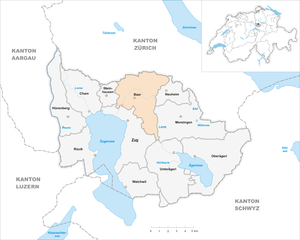
Baar est une commune suisse du canton de Zoug.